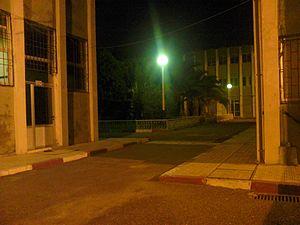
L'Institut national de la poste et des technologies de l'information et de la communication ou المعهد الوطني للبريد وتكنولوجيات الإعلام والاتصال est une institution universitaire algérienne qui propose des formations dans les spécialités de l'ingénierie des télécommunications, les réseaux informatiques, technologies de l'information et le management. Elle propose également des formations parallèles aux certificats de Cisco et Oracle et le passeport de compétences informatique européen. L'Institut est situé dans la ville nommée Les Eucalyptus, à l'est d'Alger. Elle dépend du ministère des Postes et des technologies de l'information et de la communication sur le plan administratif et du ministère de l'Enseignement supérieur et de la pédagogie de la recherche scientifique. L'Institut est membre de l'Agence universitaire de la Francophonie.